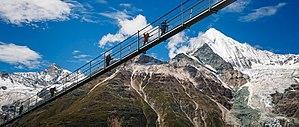
La passerelle suspendue Charles Kuonen est un pont à haubans situé dans la vallée de Zermatt à Randa en Suisse, sur le tracé de la Europaweg menant de Grächen à Zermatt. Elle a été inaugurée le 29 juillet 2017. Longue de 494 m, elle est la plus longue passerelle suspendue dans le monde.